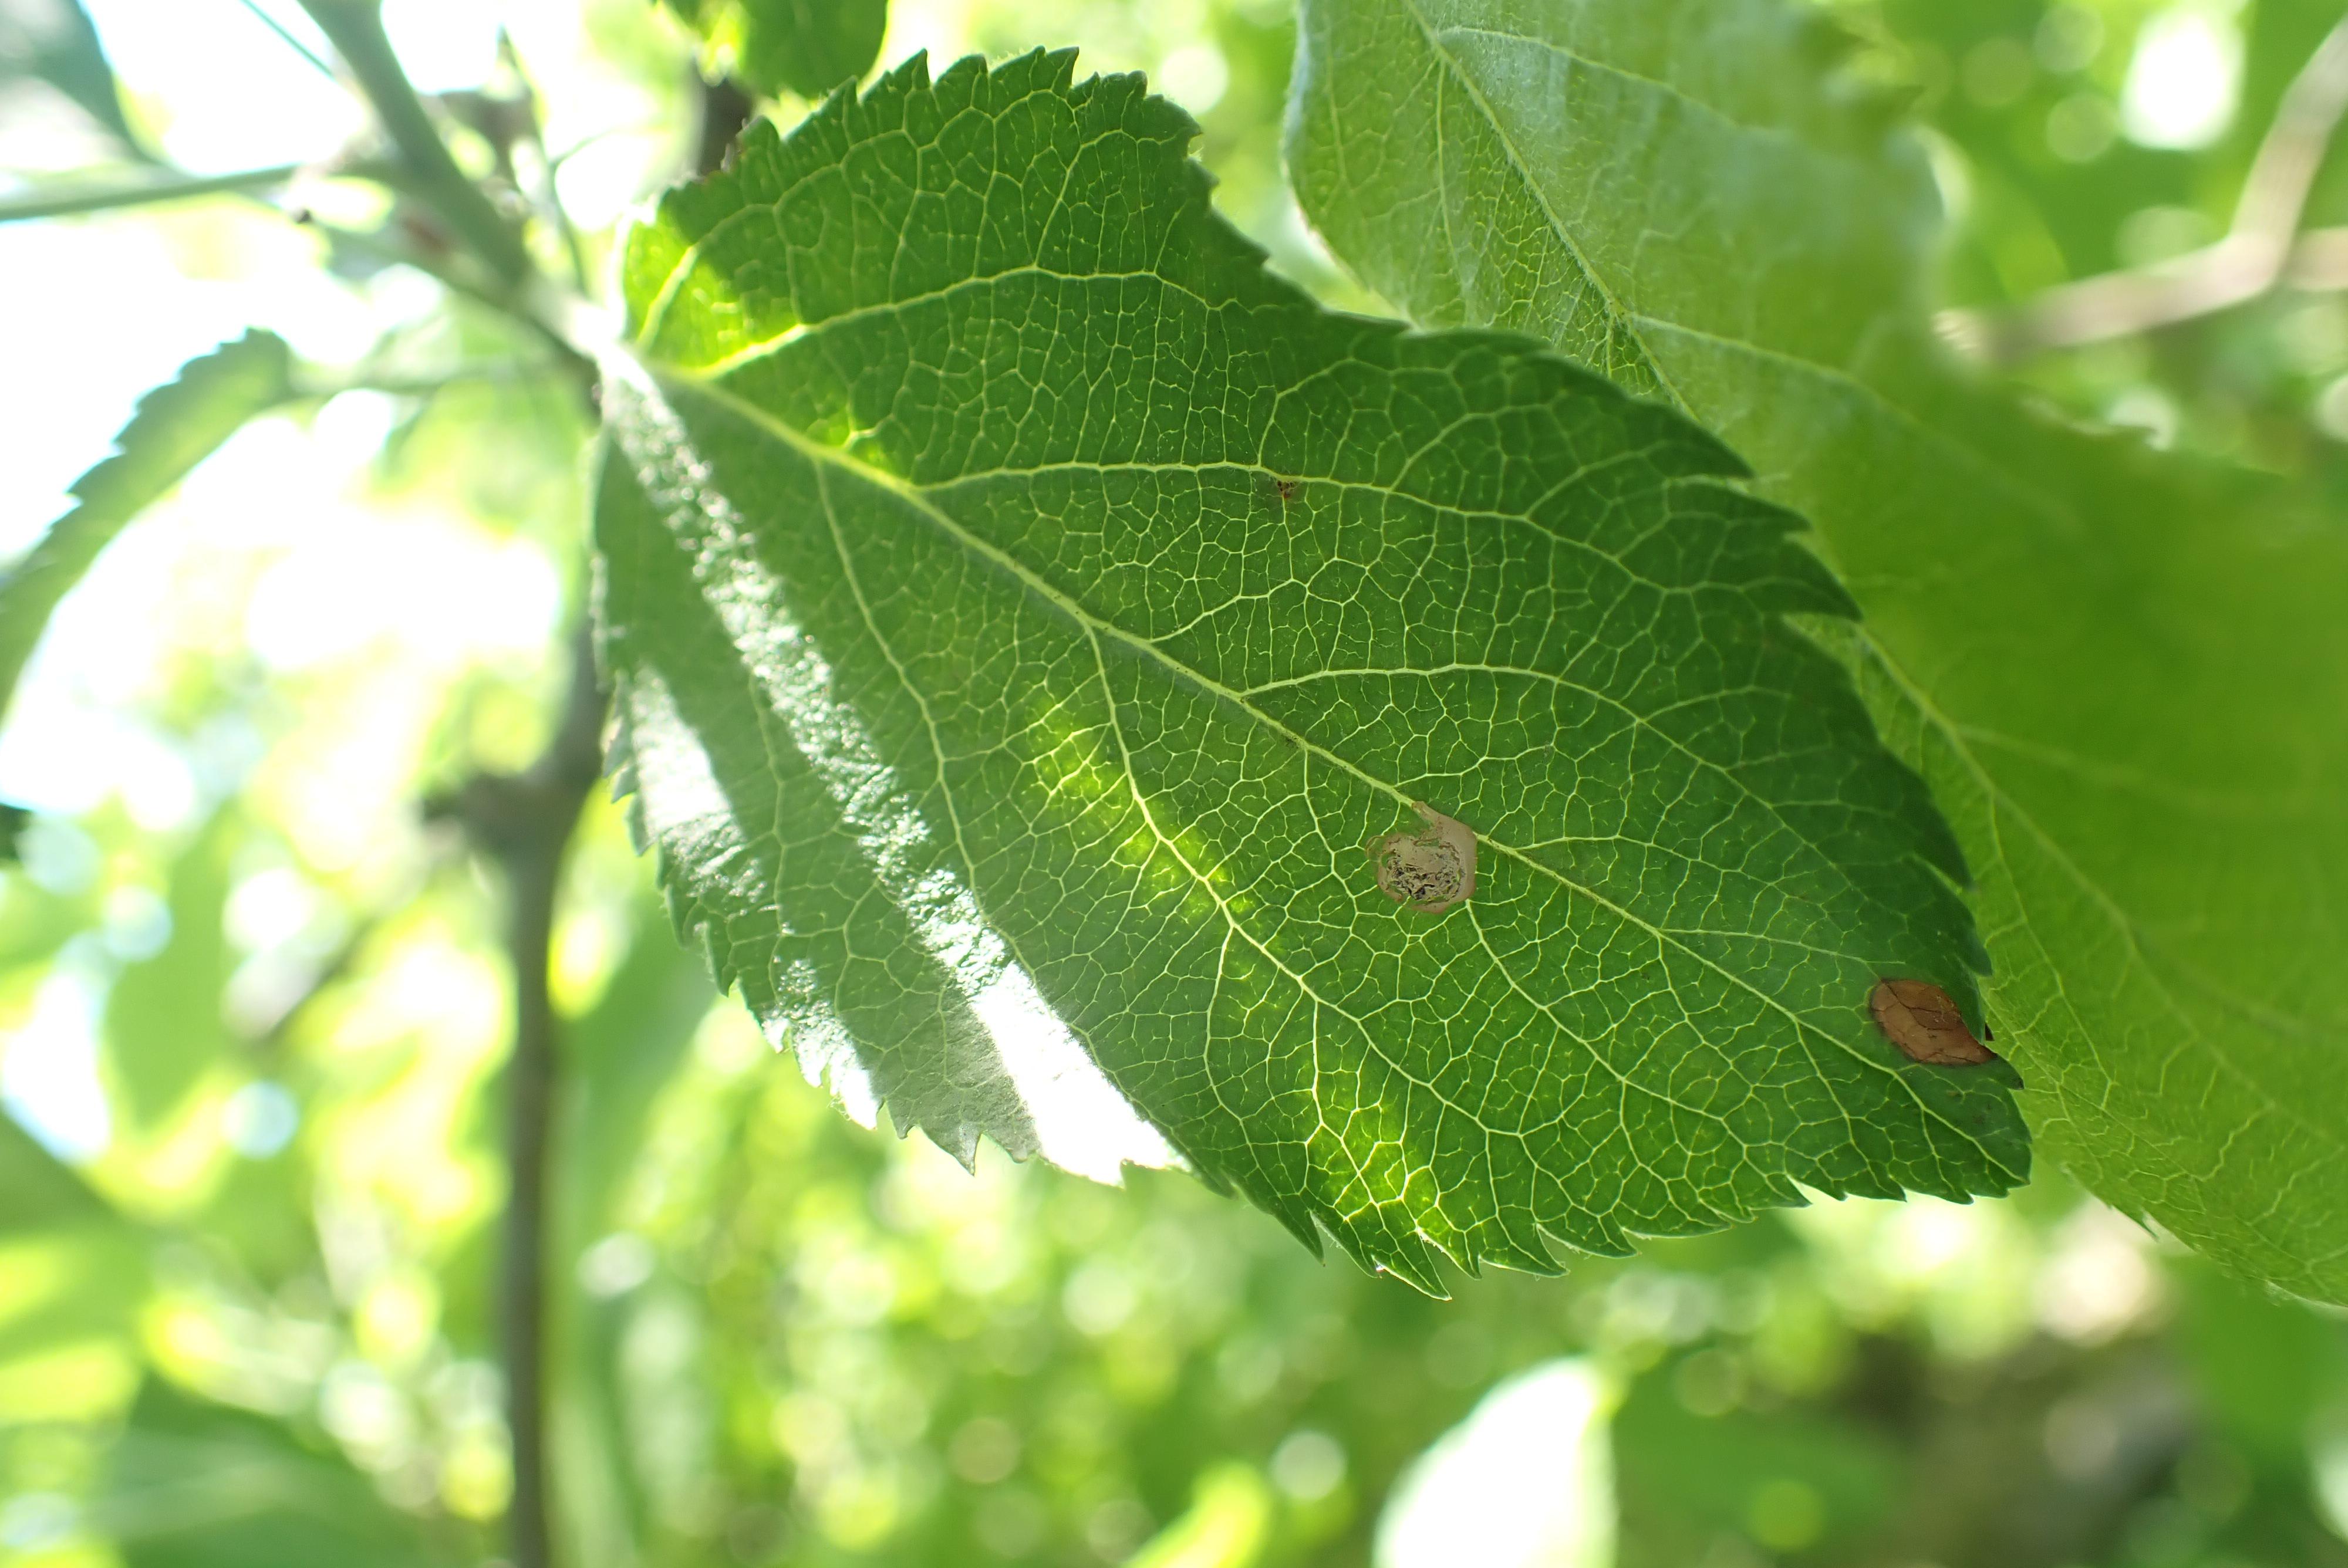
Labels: frog_eye_leaf_spot